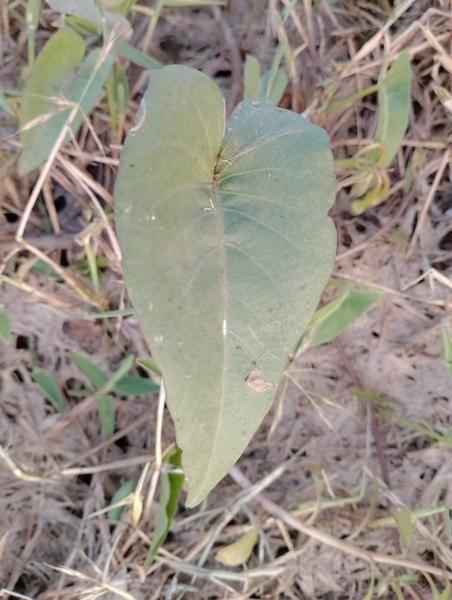
Weed species: Ipomoea aquatic